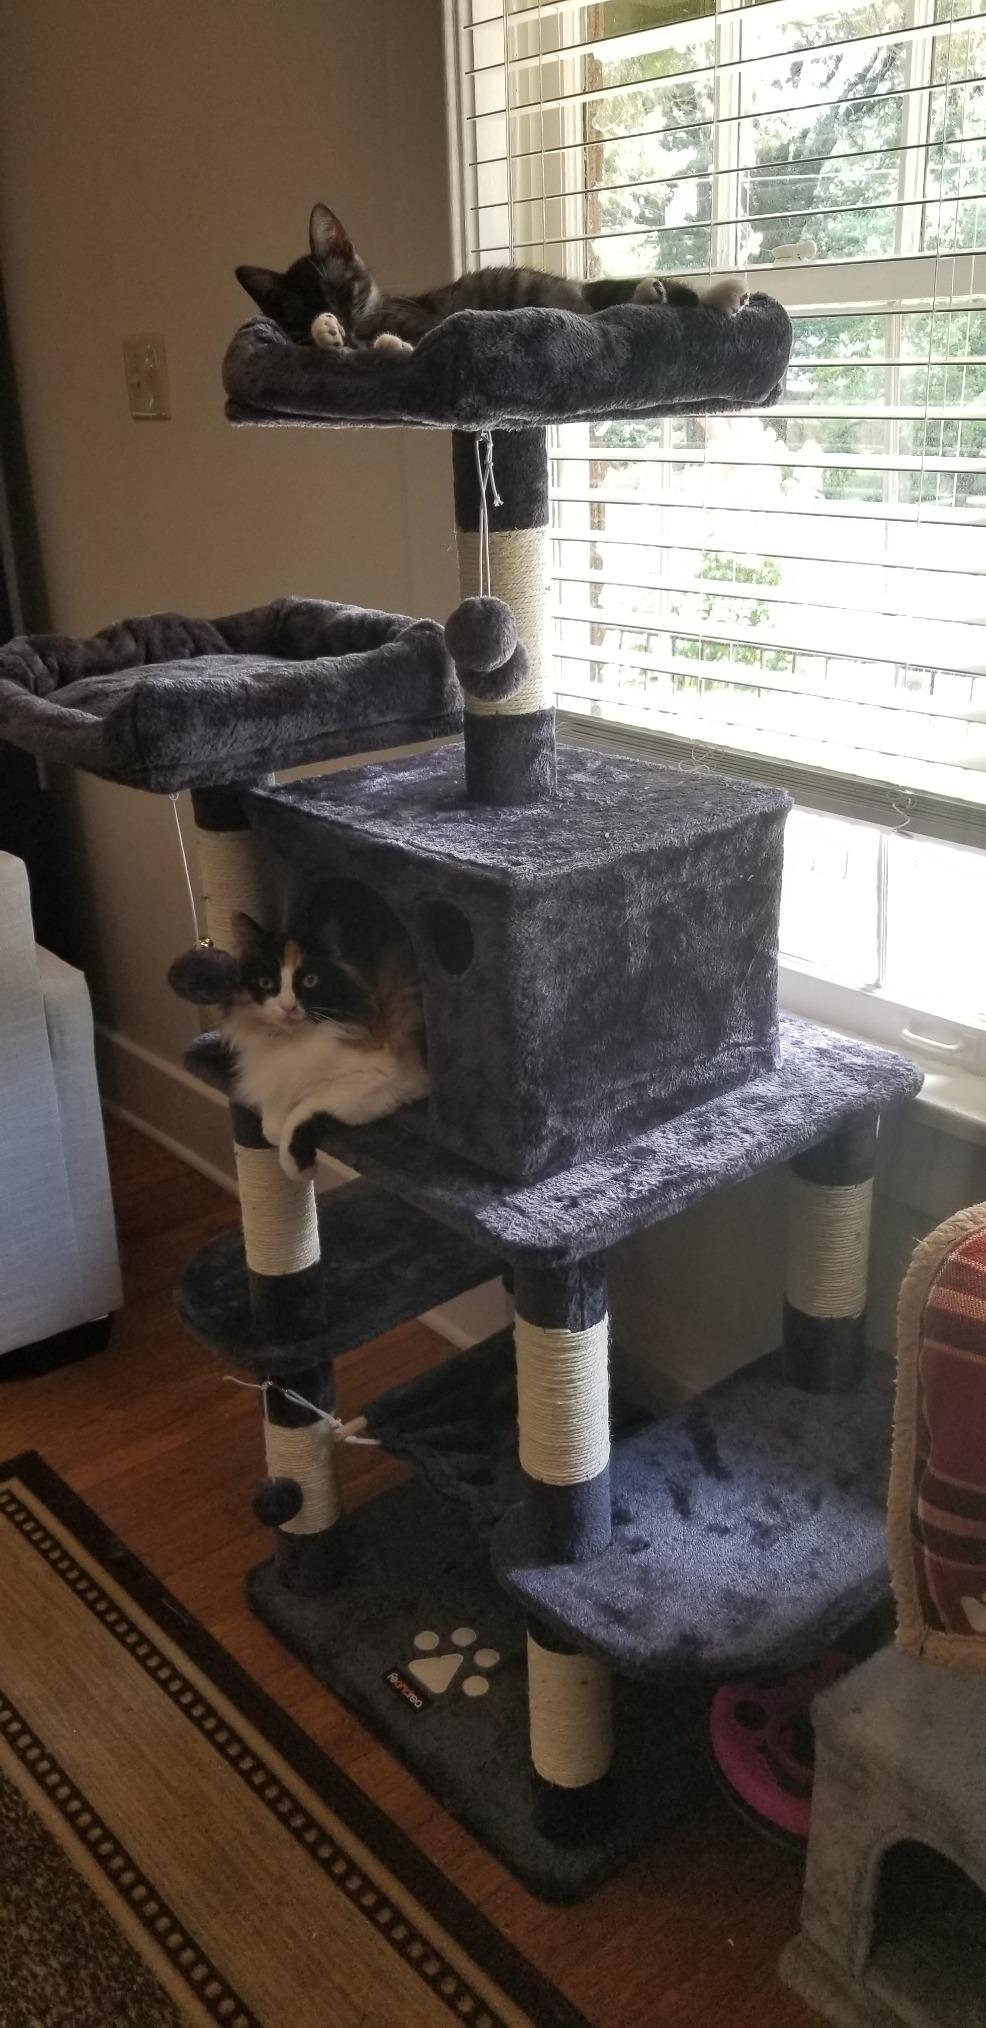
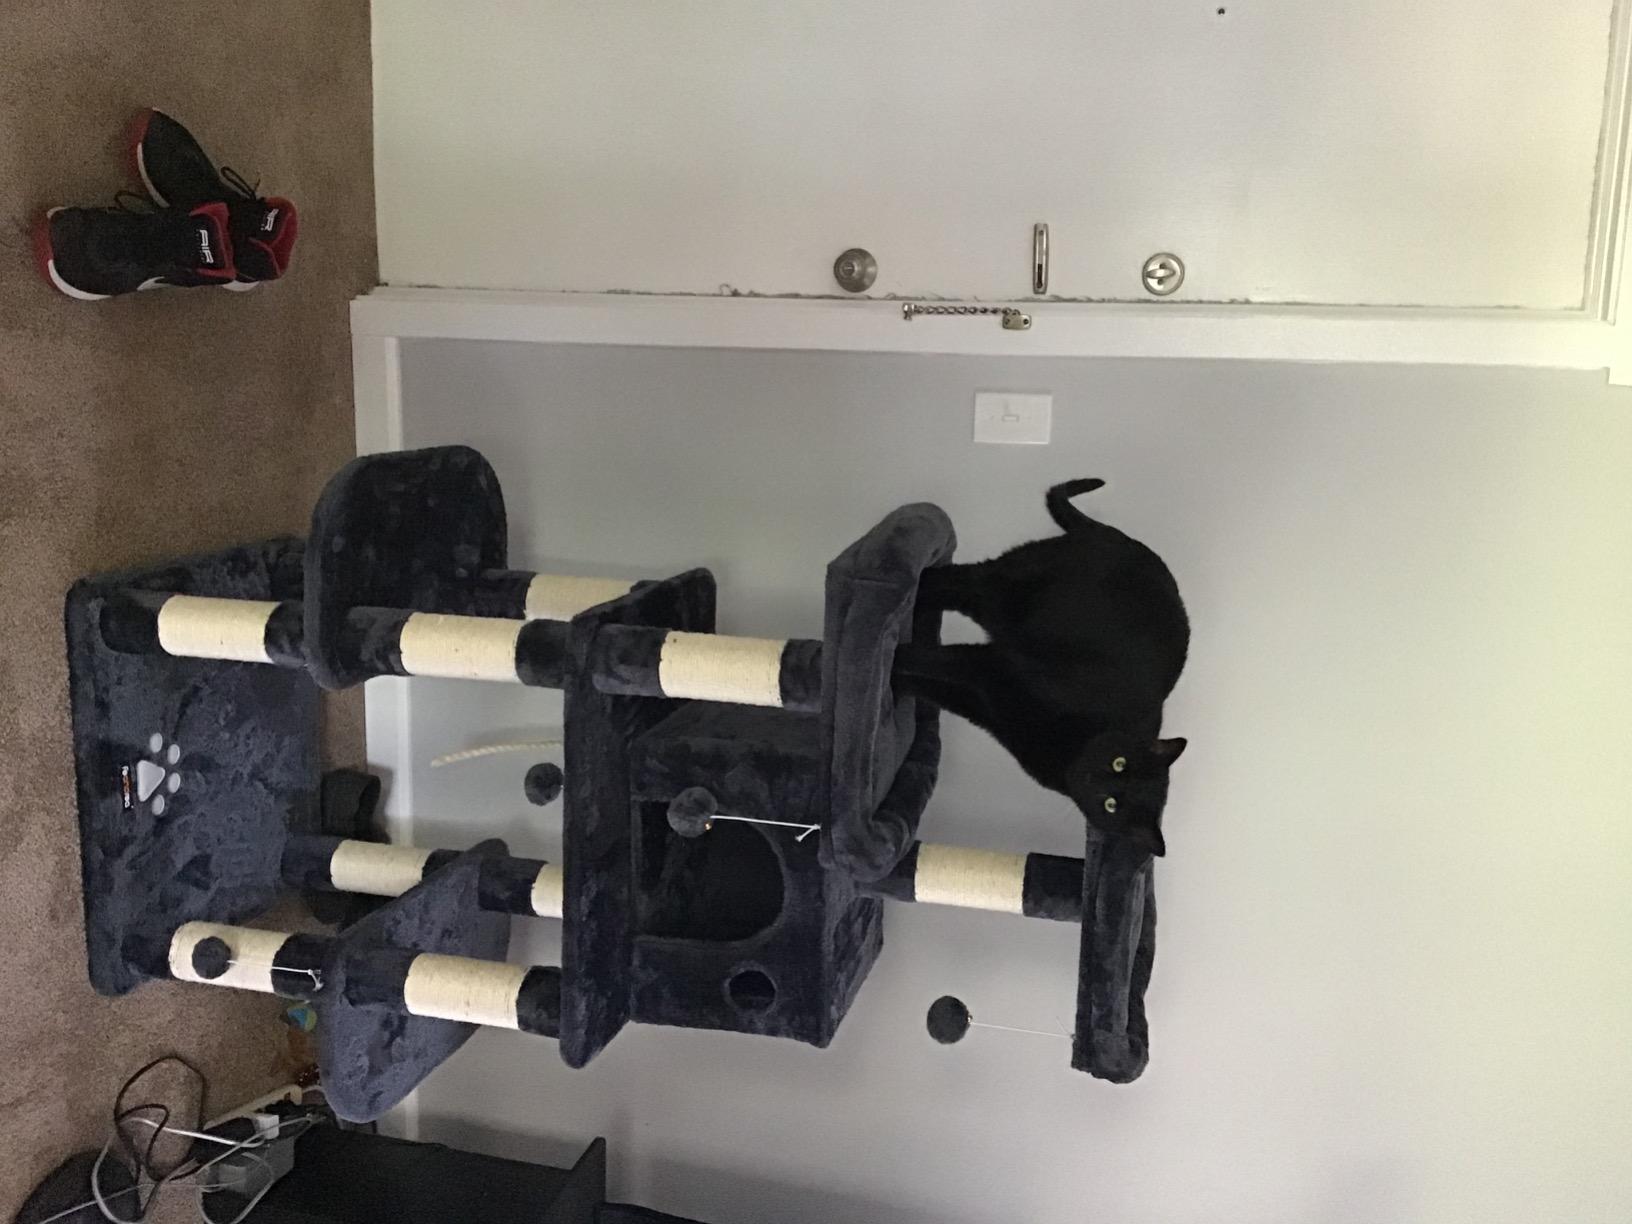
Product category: items_cat tree
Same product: yes